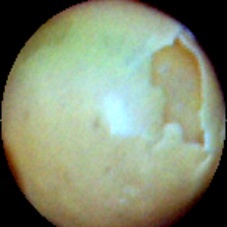
Label: Skin-damaged